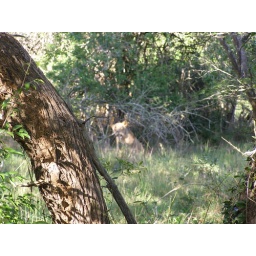
Saw lion tracks near our lodge. Found this lioness with 2 cubs.